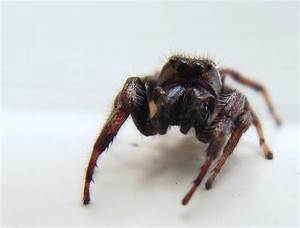
Label: ragno